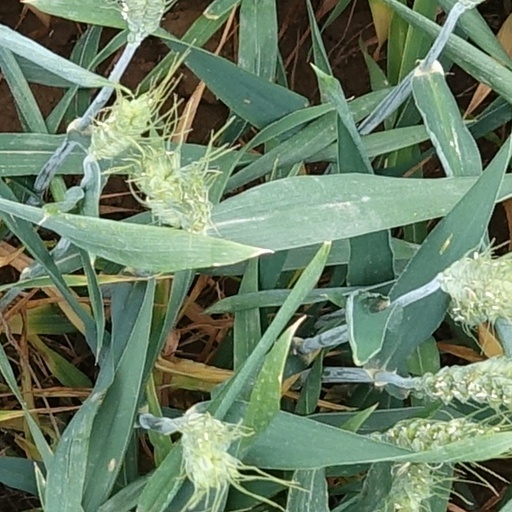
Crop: wheat